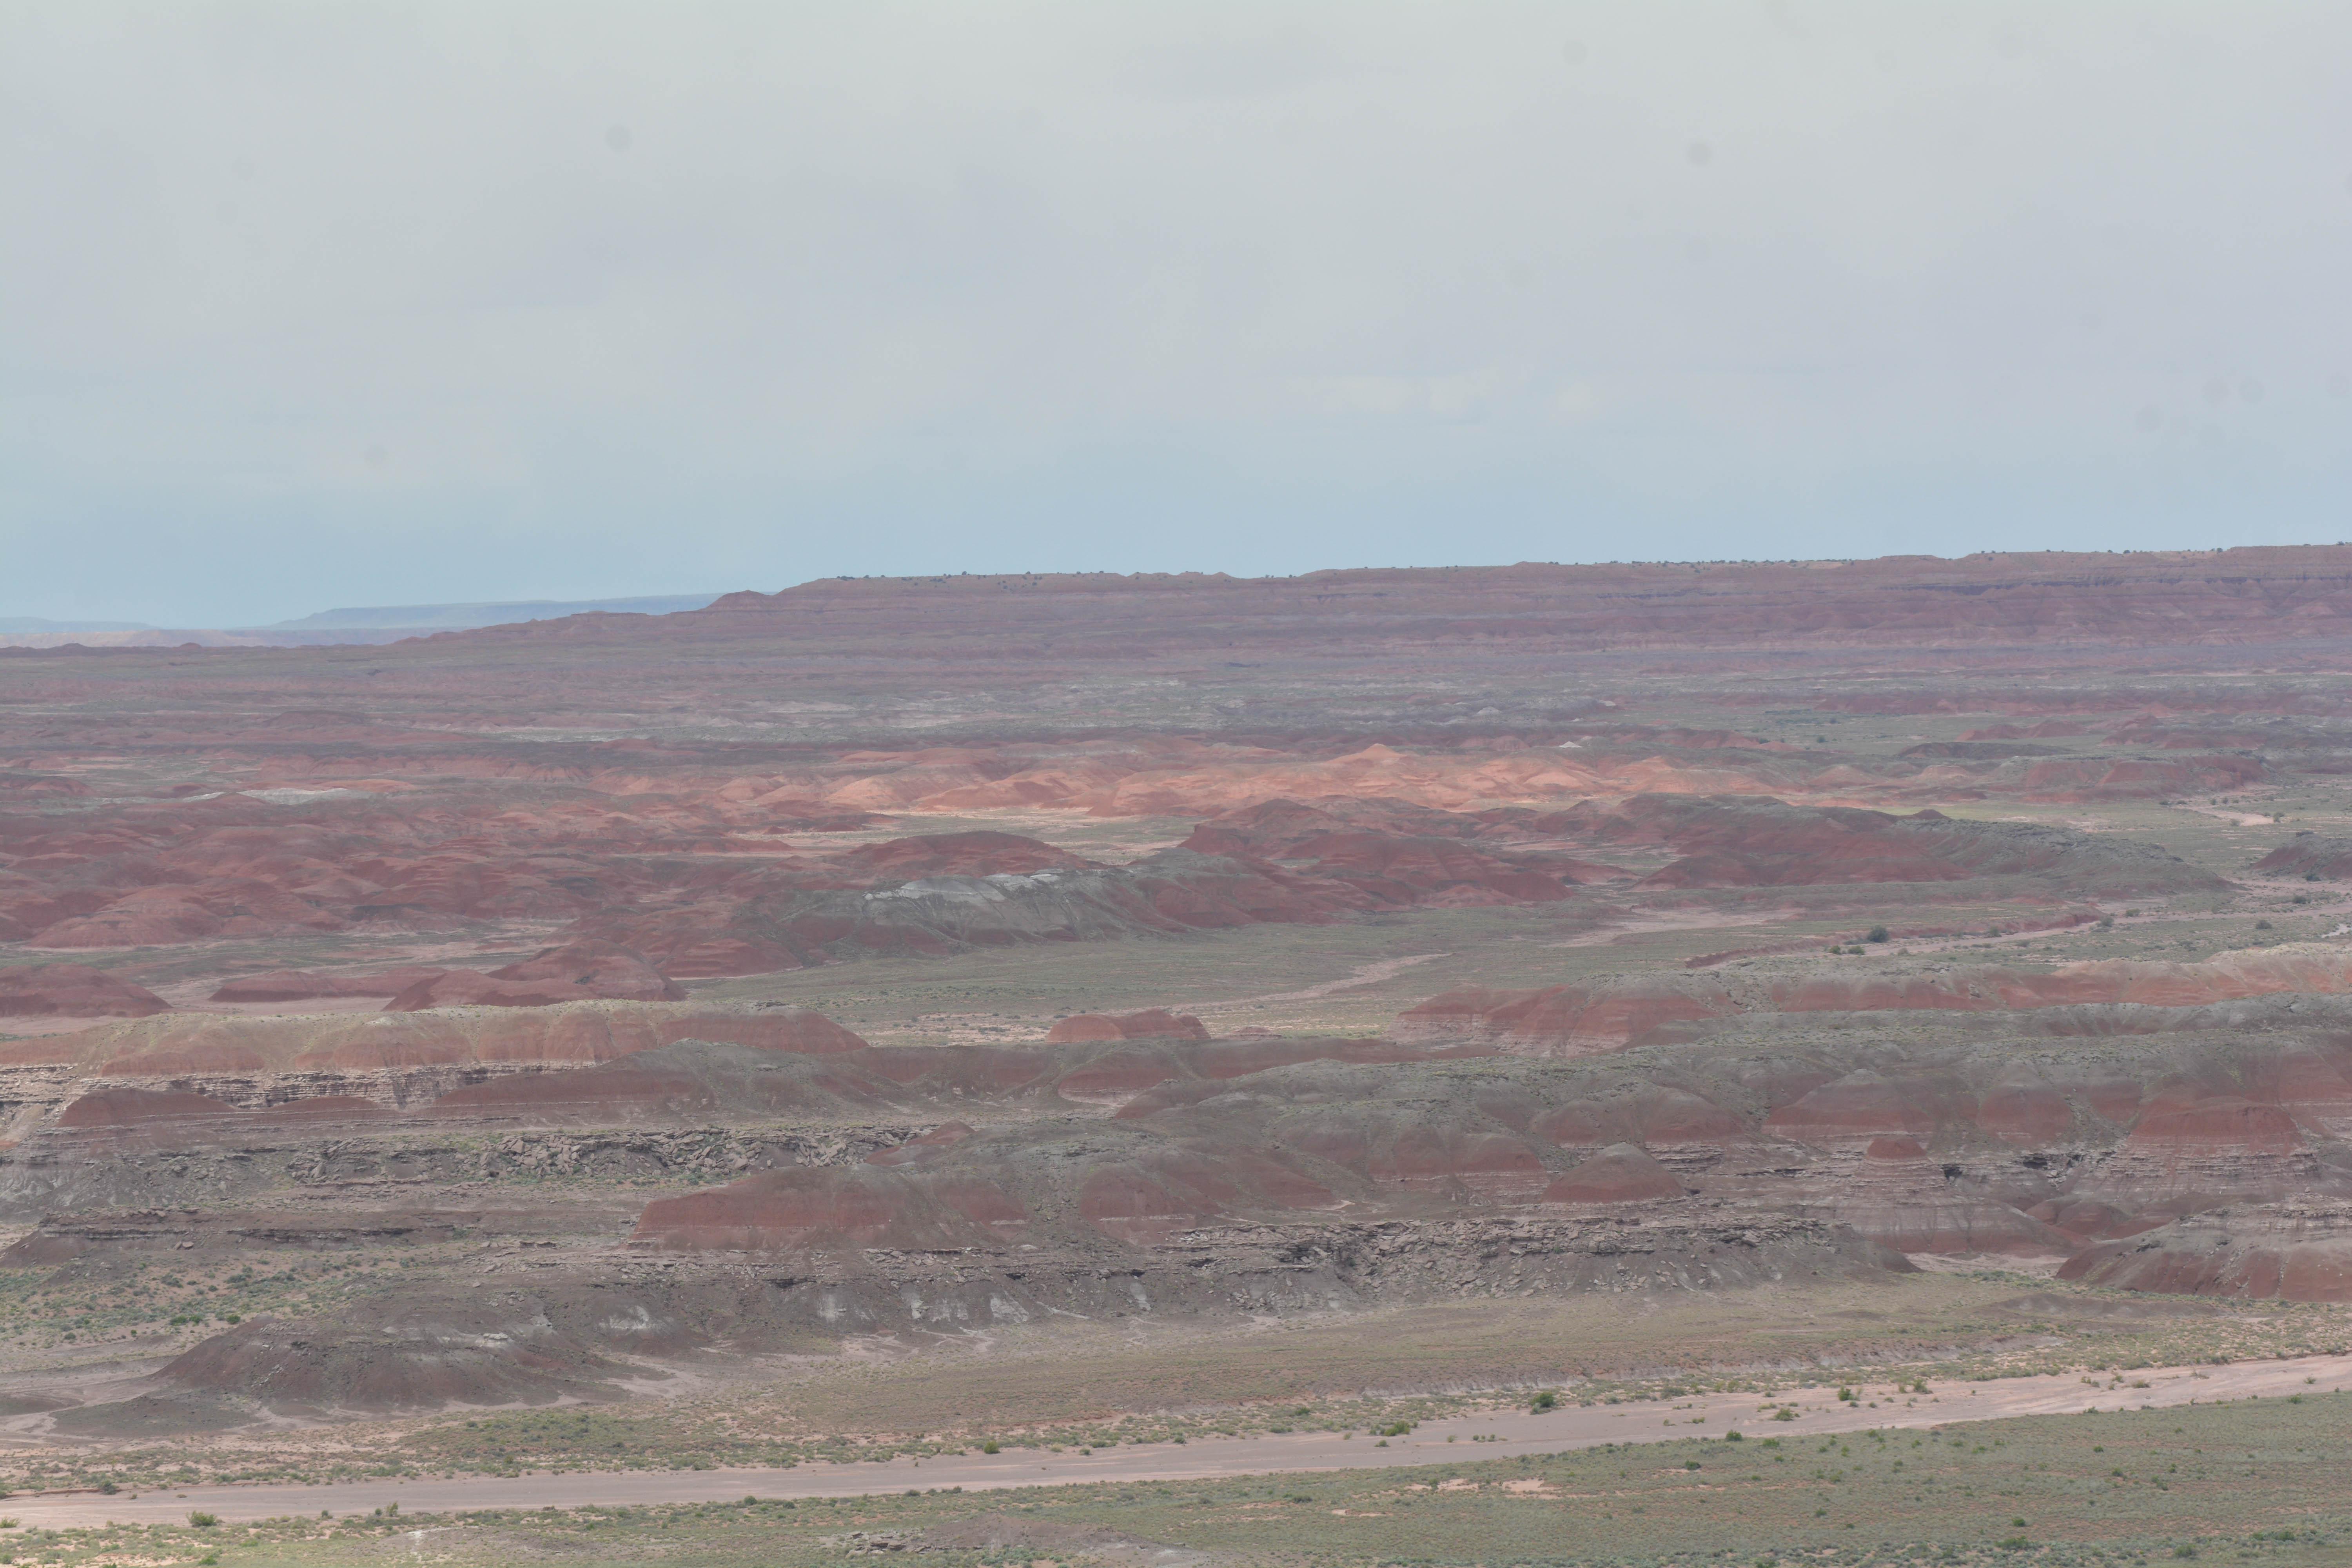
landscape, wilderness, prairie, hill, desert, valley, savanna, plain, geology, grassland, badlands, plateau, marccooper, painteddesert, petrifiedforest, route66, holbrook, arizonalandscape, habitat, ecosystem, butte, steppe, landform, natural environment, geographical feature, aeolian landform, ecoregion